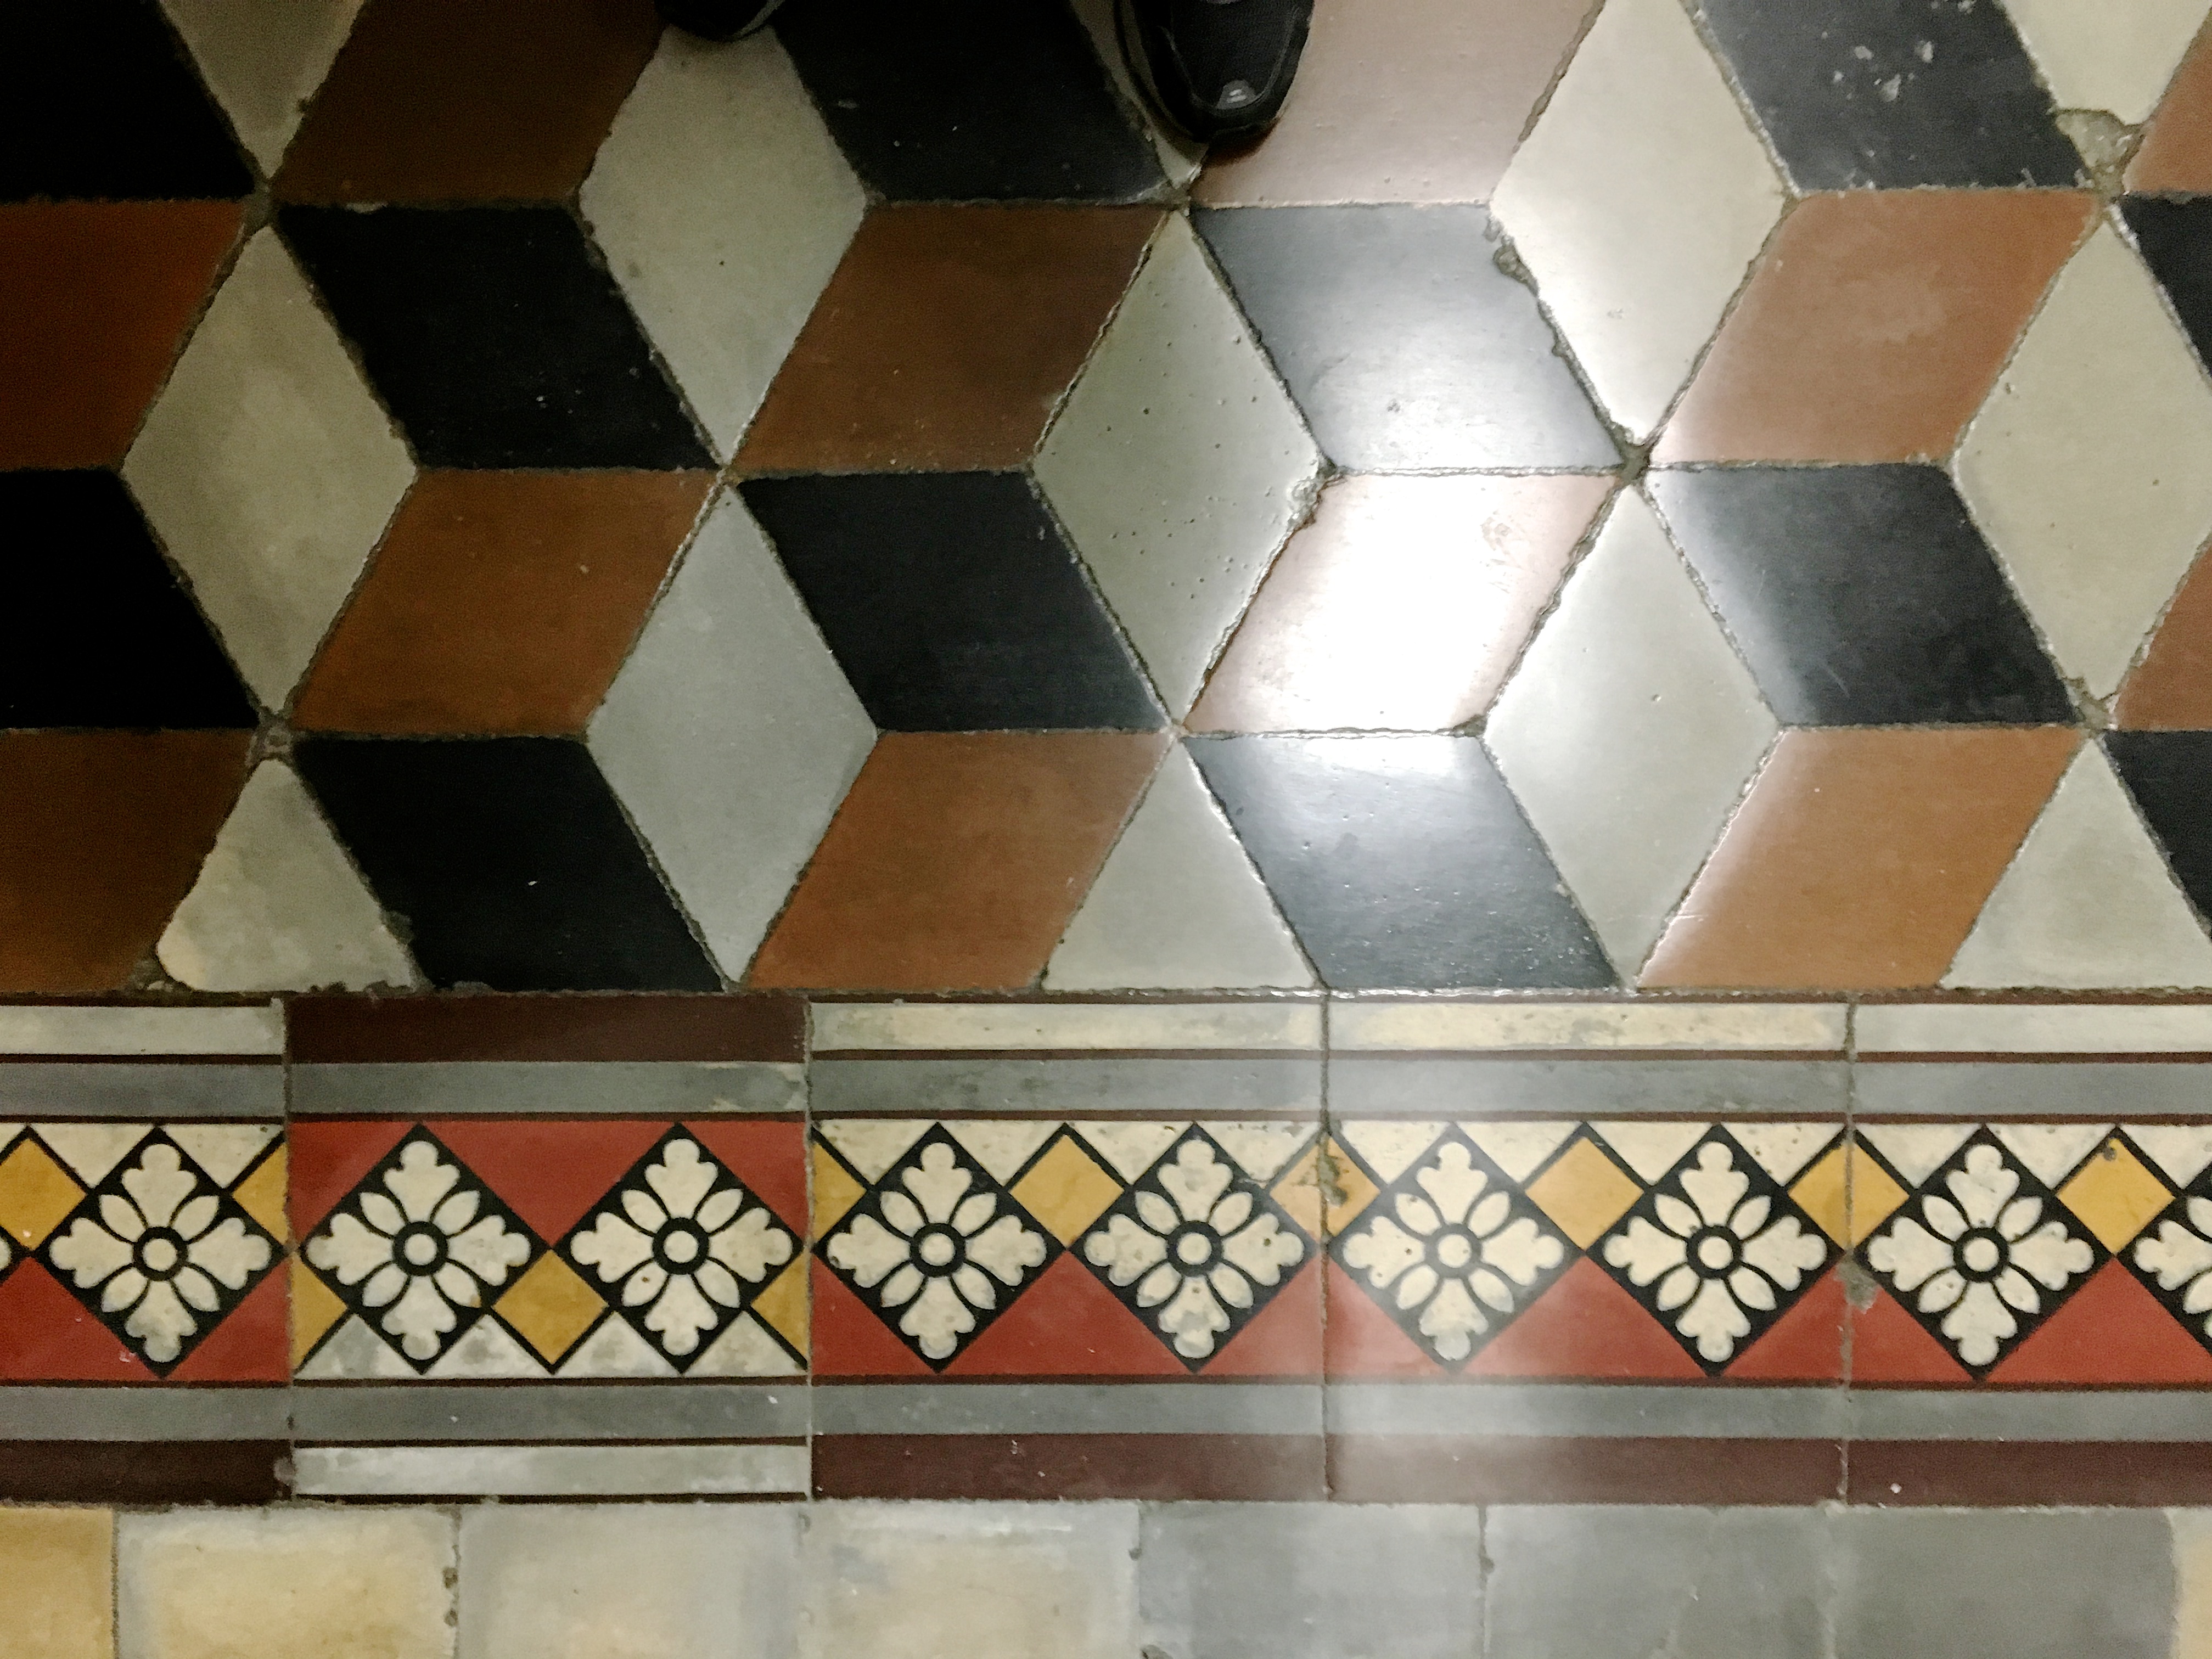
wood, floor, wall, ceiling, color, tile, circle, art, design, symmetry, mosaic, shape, nonconformity, flooring